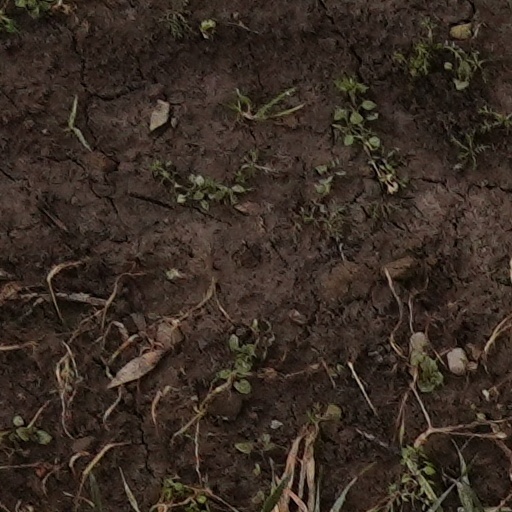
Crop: wheat